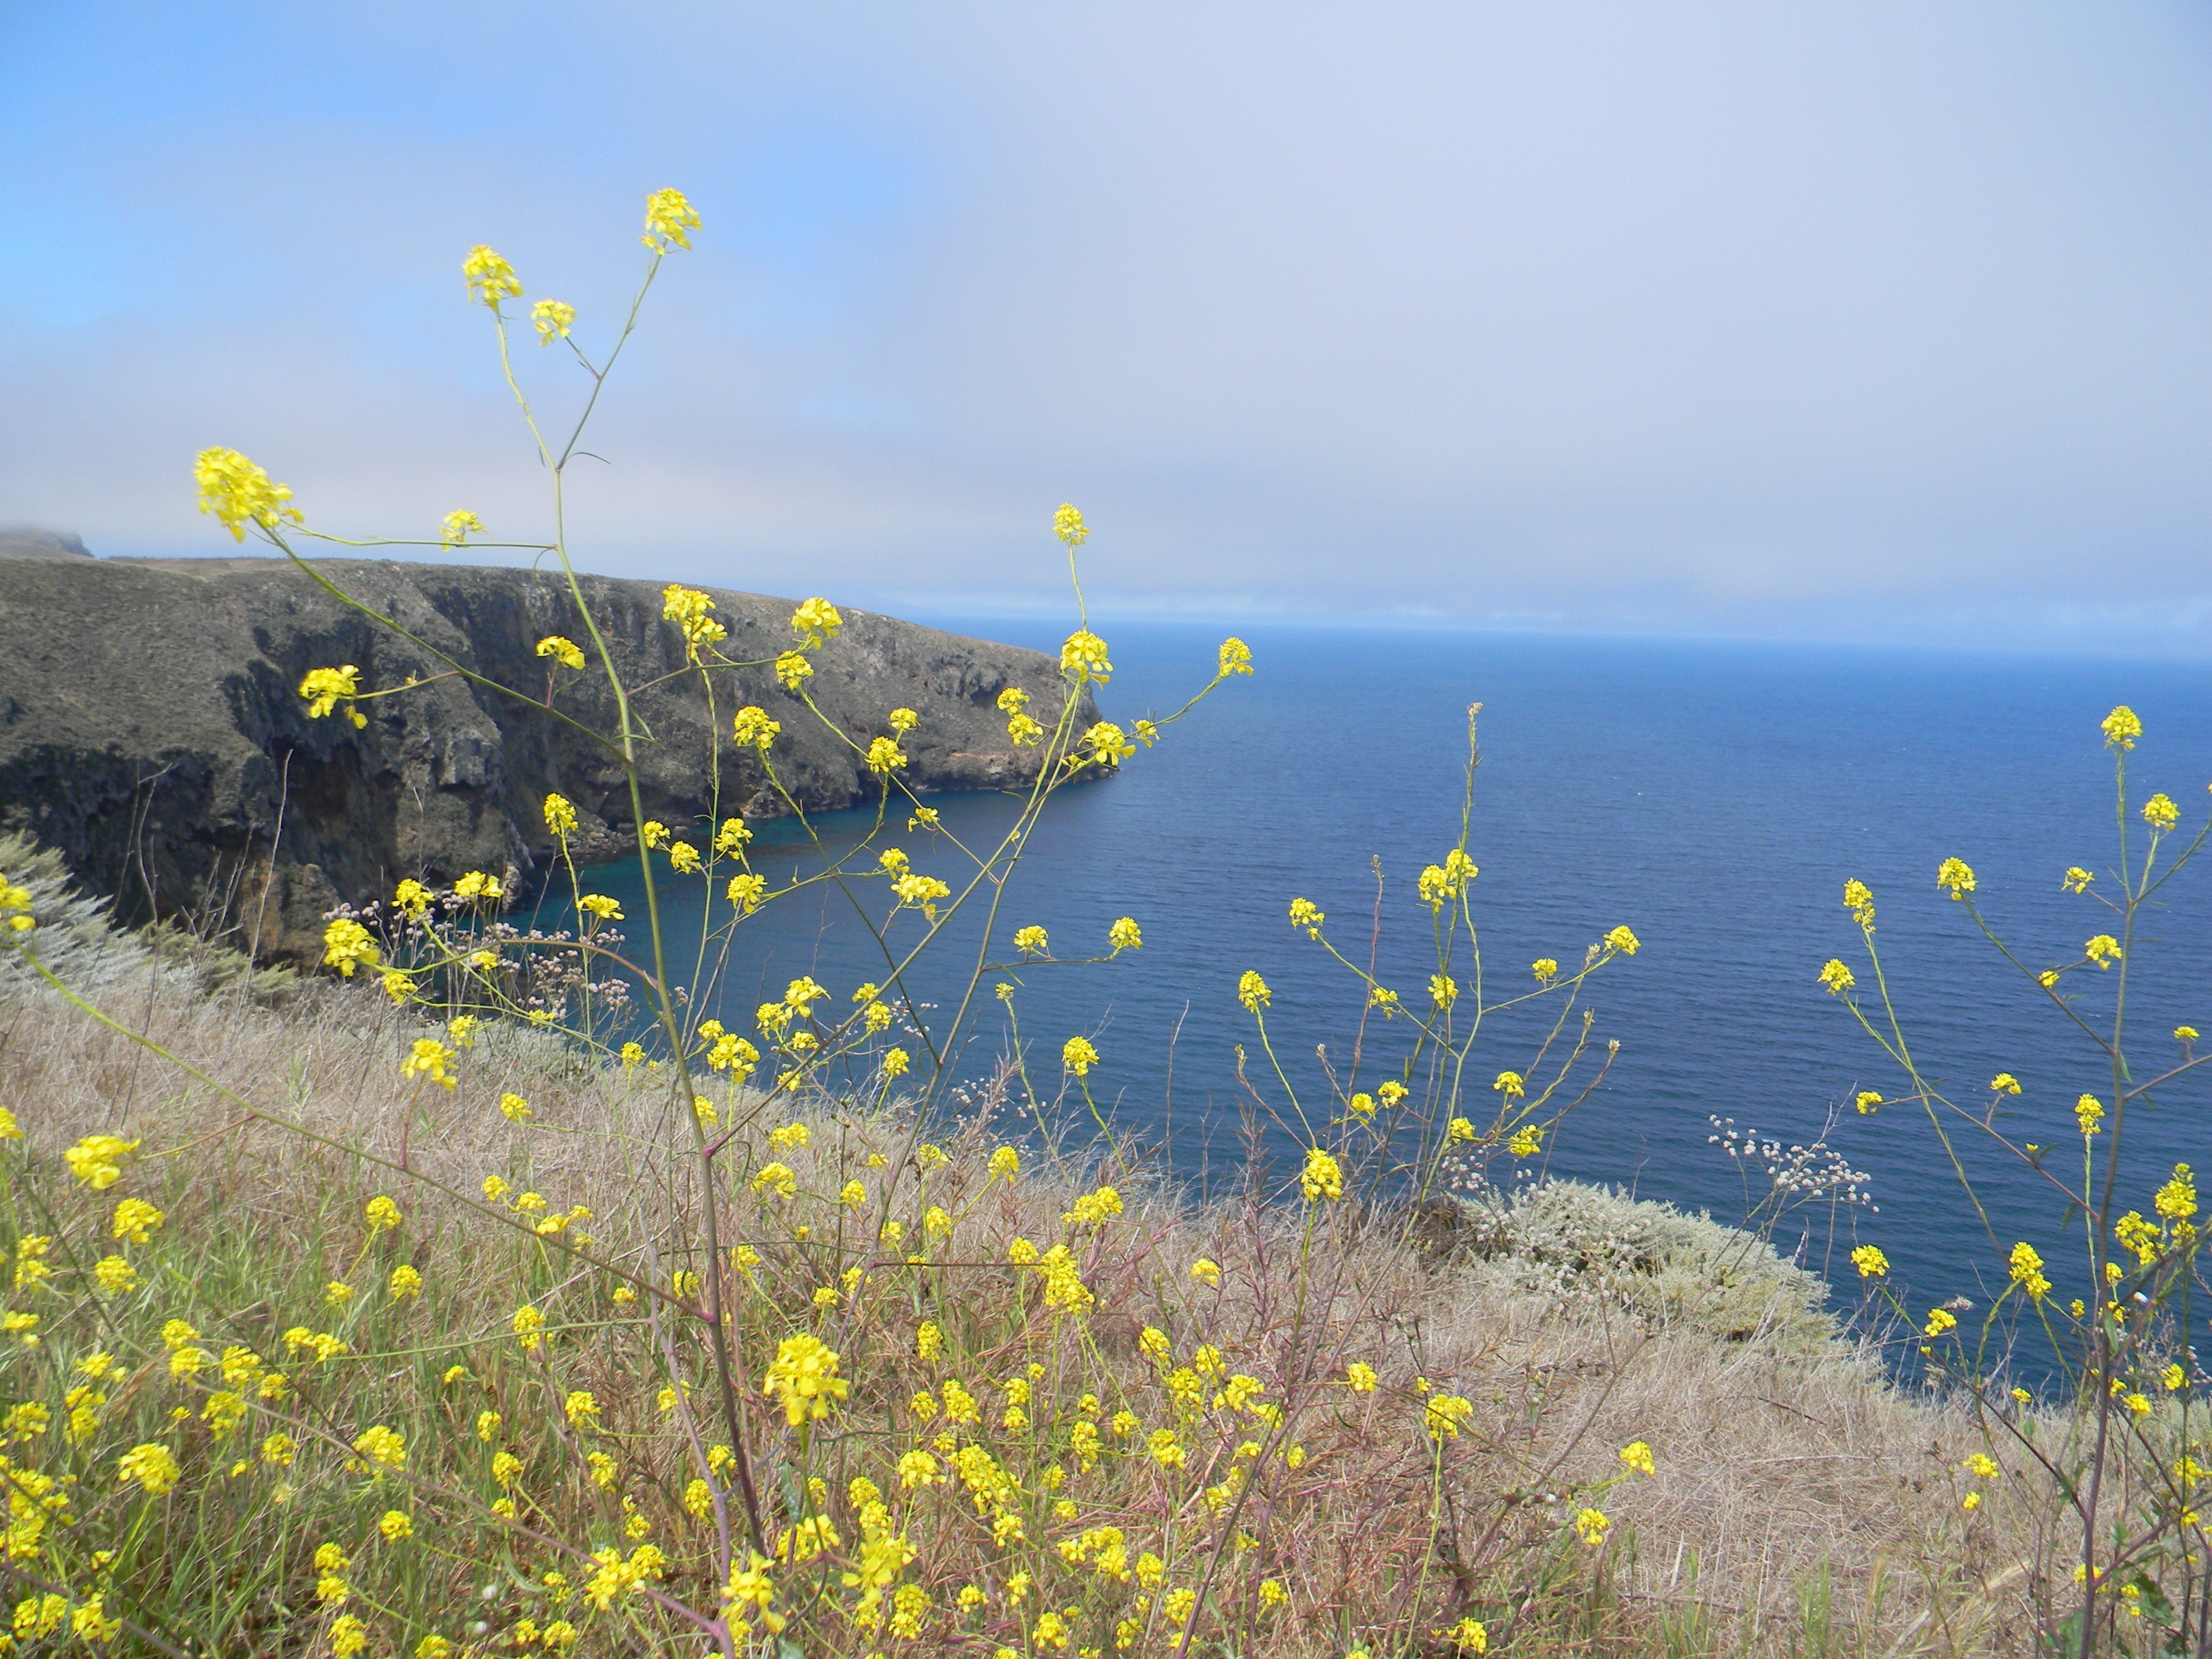
landscape, sea, coast, nature, grass, ocean, horizon, mountain, plant, sky, field, meadow, prairie, sunlight, morning, leaf, hill, flower, summer, yellow, agriculture, flora, yellow flower, wildflower, grassland, cliffs, habitat, ecosystem, rural area, flowering plant, channel islands national park, natural environment